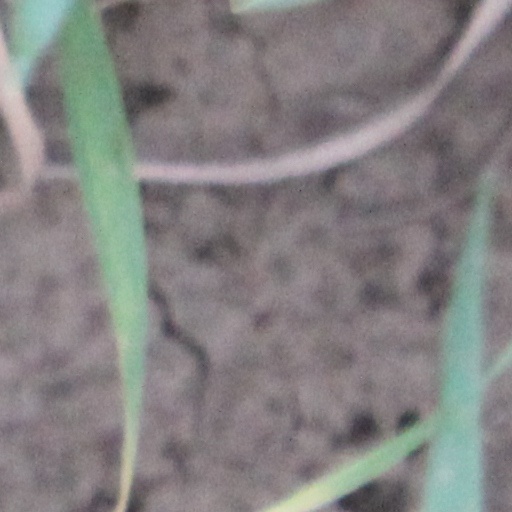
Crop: wheat